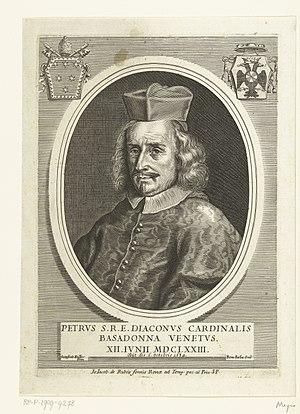
Pietro Basadonna est un cardinal italien du XVIIᵉ siècle. Il est l'oncle du cardinal Luigi Priuli.